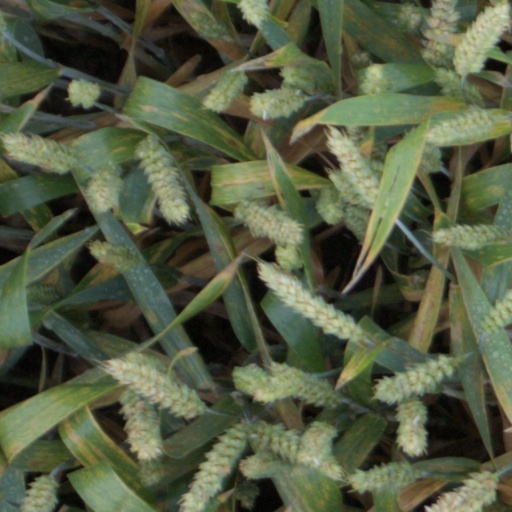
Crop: wheat